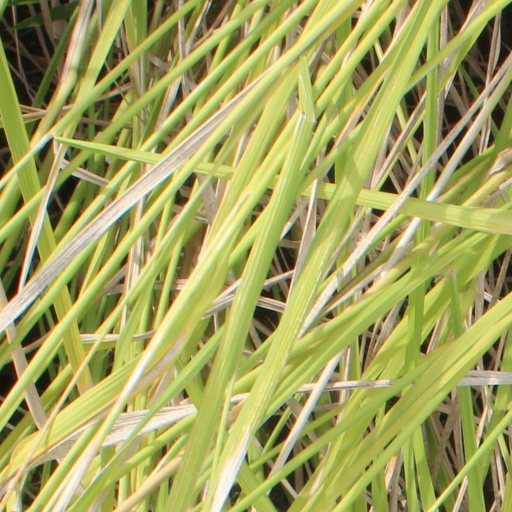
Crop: rice